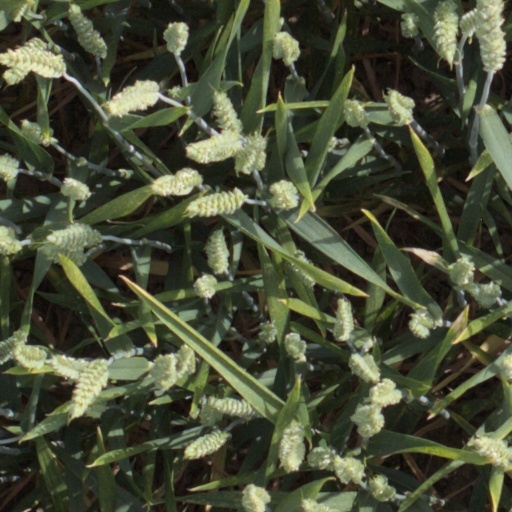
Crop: wheat